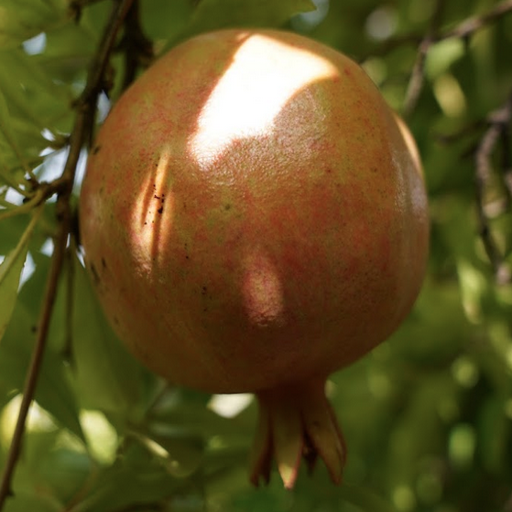
Label: Healthy